James Dunlop (judge)

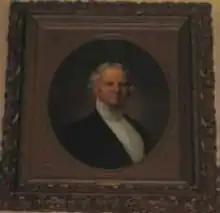

James Dunlop (March 28, 1793 – May 6, 1872) was a United States Circuit Judge and later Chief United States Circuit Judge of the United States Circuit Court of the District of Columbia.